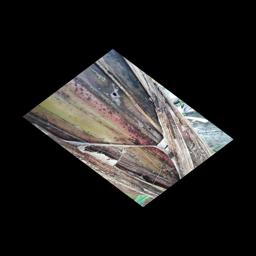
Label: PSEUDOSTEM WEEVIL